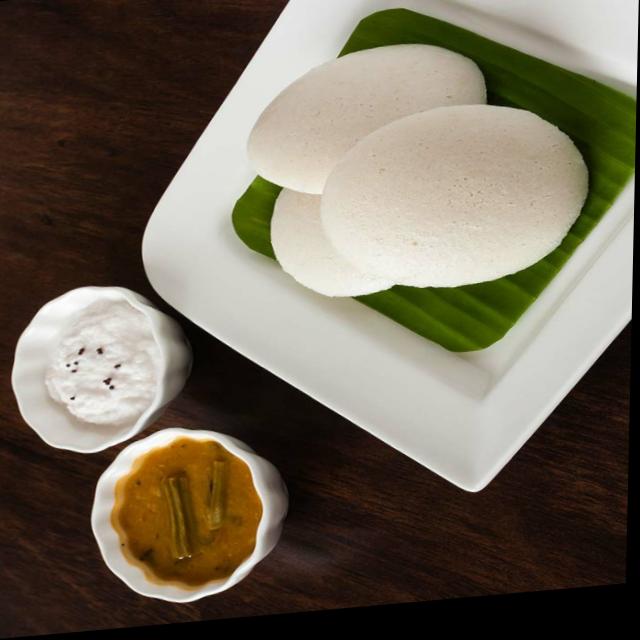
Dish: idli